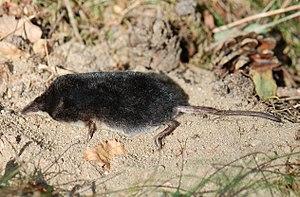
Cette liste commentée recense la mammalofaune en Allemagne. Elle répertorie les espèces de mammifères allemands actuels et celles qui ont été récemment classifiées comme éteintes. Cette liste comporte 138 espèces réparties en onze ordres et 37 familles, dont deux sont « en danger critique », trois sont « en danger », cinq sont « vulnérables », douze sont « quasi menacées » et sept ont des « données insuffisantes » pour être classées.
Cette liste commentée recense la mammalofaune en Espagne. Elle répertorie les espèces de mammifères espagnols actuels et celles qui ont été récemment classifiées comme éteintes. Comme ici n'est référencé que l'Espagne « européenne », cette liste ne comptabilise pas les animaux présents dans Ceuta, Melilla et les plazas de soberanía, qui sont des régions situées en Afrique du Nord, ni des îles Canaries, qui sont en Macaronésie.
Cette liste commentée recense la mammalofaune en Macédoine du Nord. Elle répertorie les espèces de mammifères nord-macédoniens actuels et celles qui ont été récemment classifiées comme éteintes. Cette liste comporte 97 espèces réparties en huit ordres et 22 familles, dont cinq sont « vulnérables », sept sont « quasi menacées » et une a des « données insuffisantes » pour être classée.
Neomys fodiens, appelé Crossope aquatique, ou Crossope, Musaraigne d'eau, Musaraigne aquatique, Musaraigne ciliée ou encore Musaraigne porte-rame, est une espèce de mammifère insectivore de la famille des Soricidae. C'est la plus grosse et la plus remarquable des musaraignes d'Europe. Elle mène une vie semi-aquatique dans les fleuves et les ruisseaux.